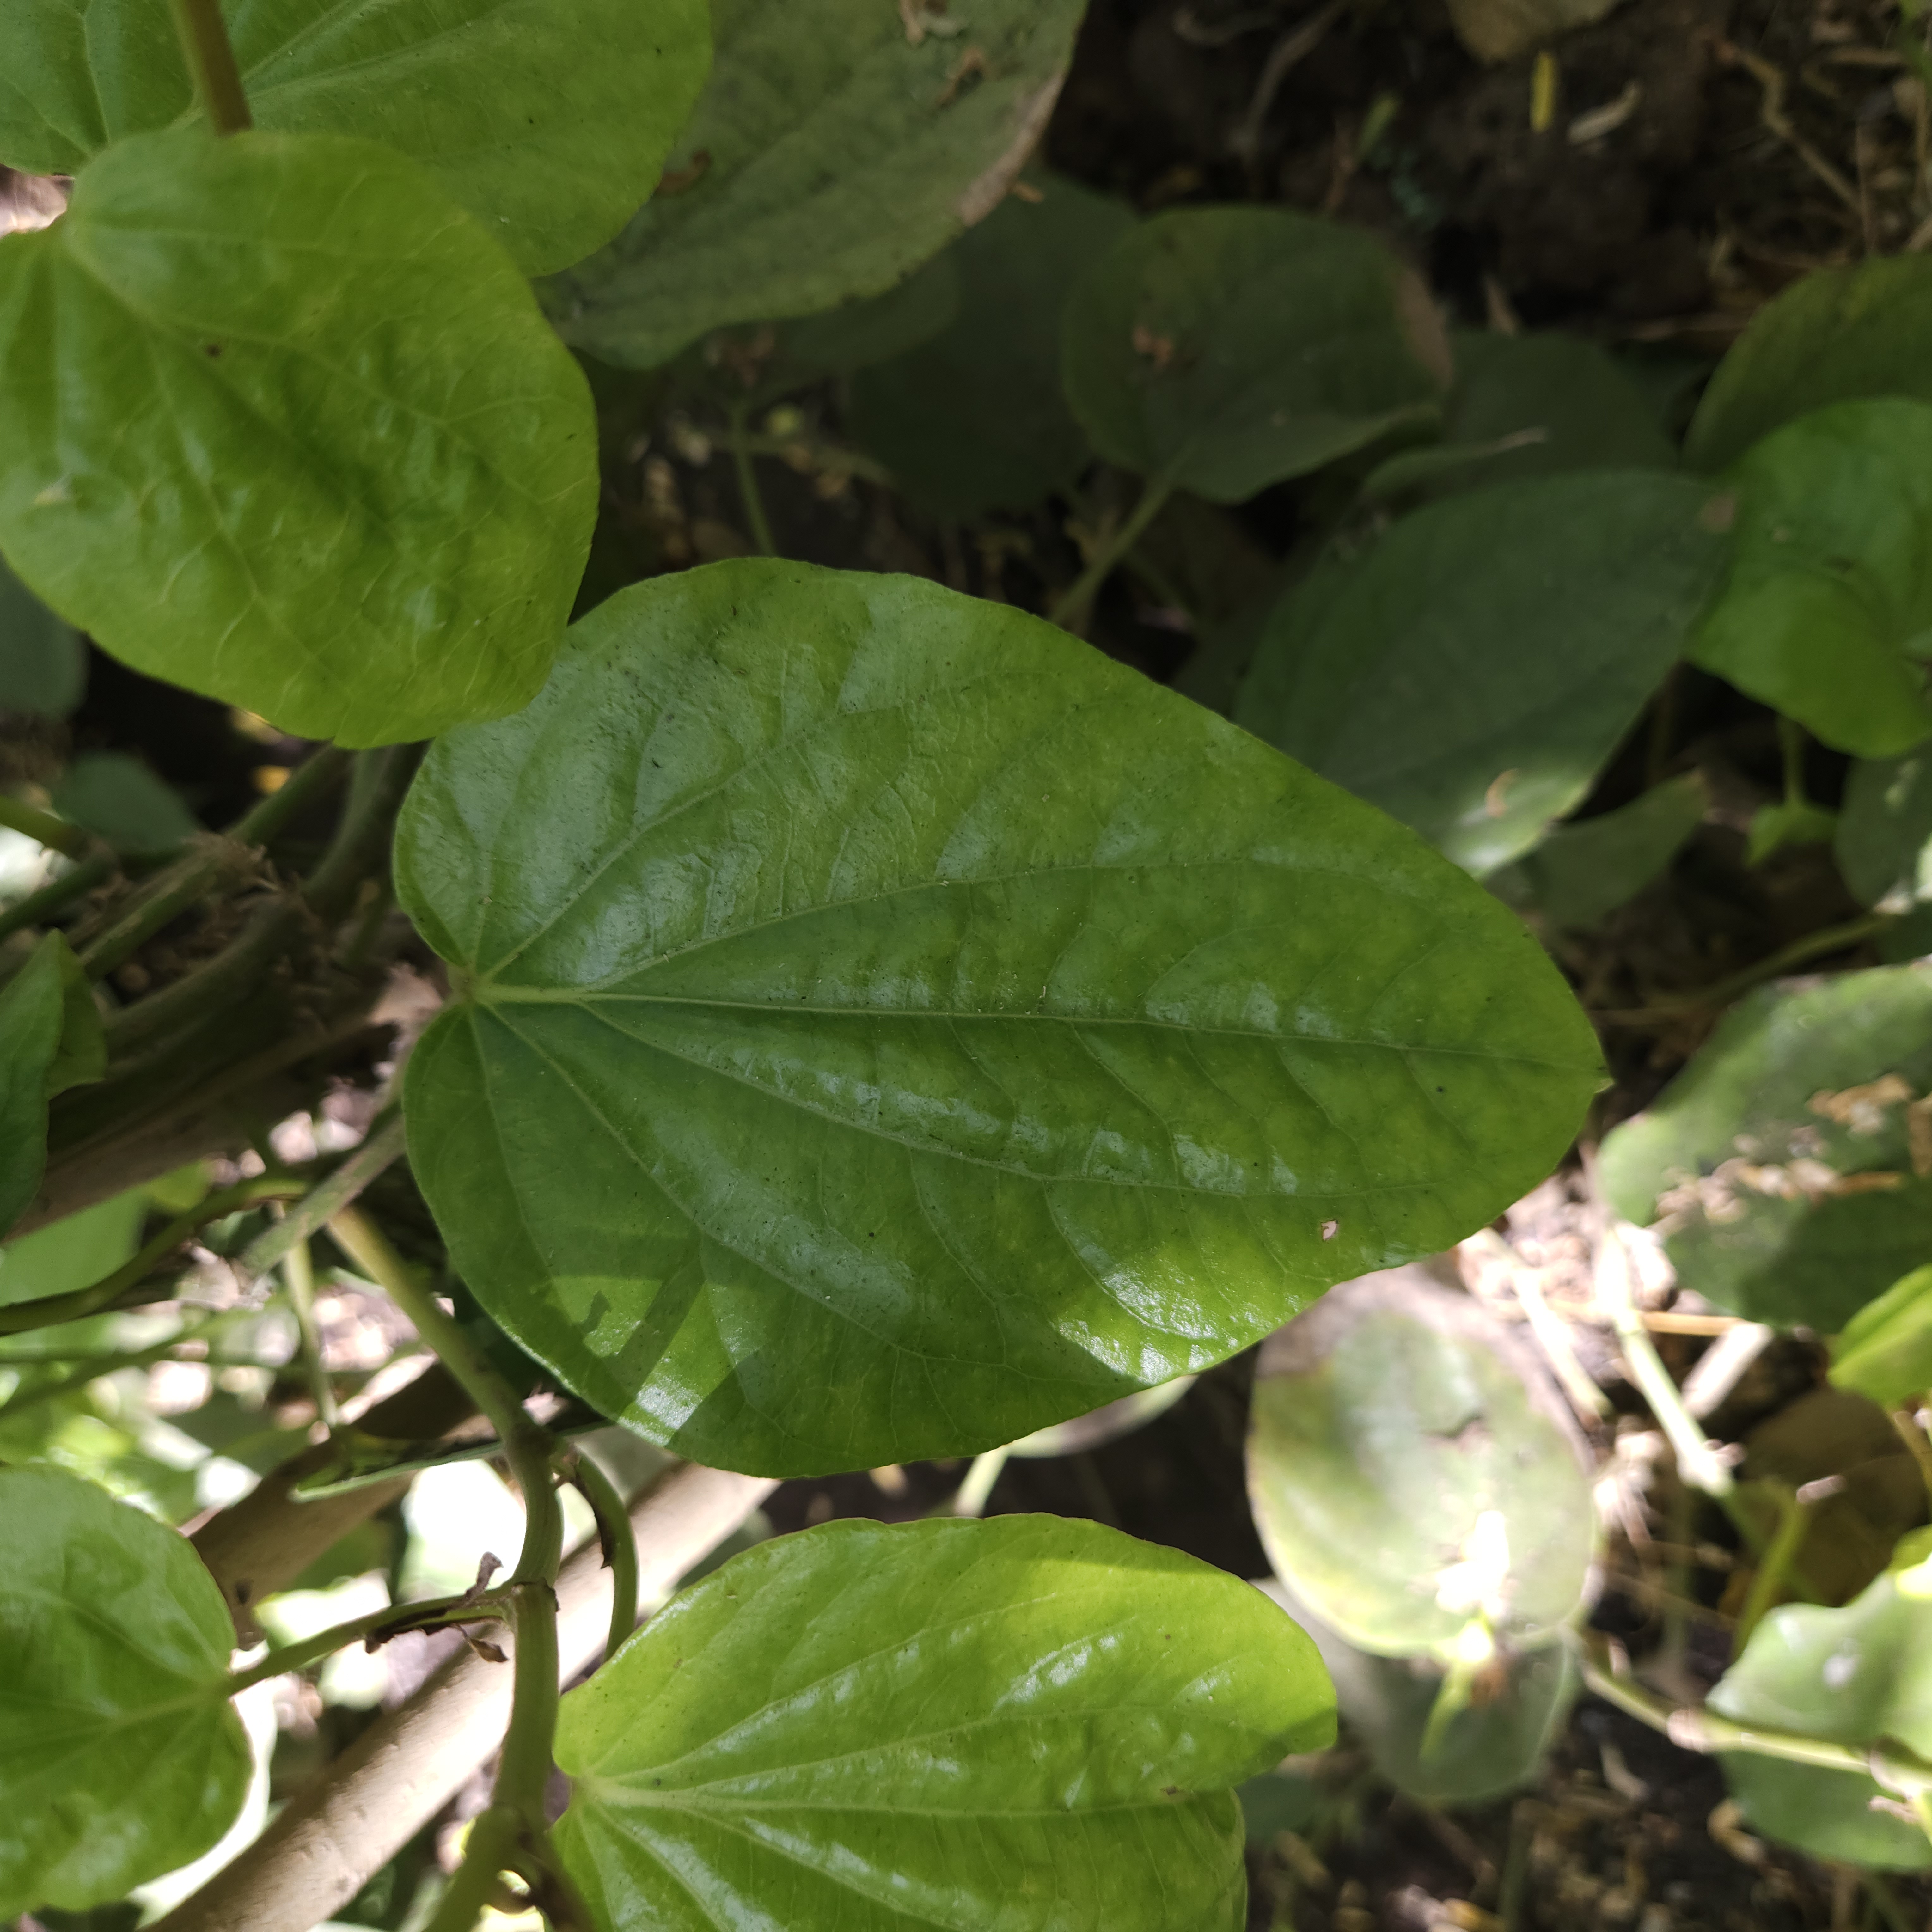
Label: Healthy